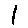
Label: 1